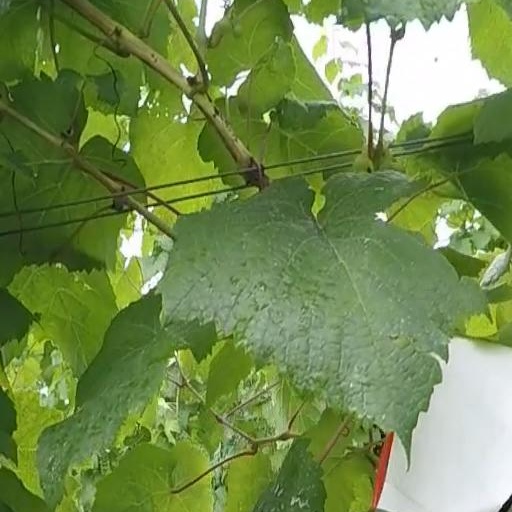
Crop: grape